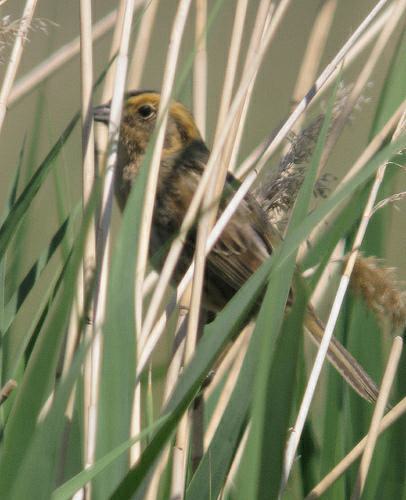
A photo of a nelson sharp tailed sparrow